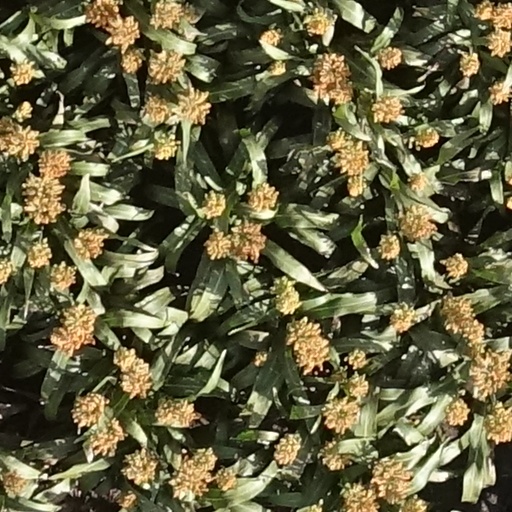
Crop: sorghum